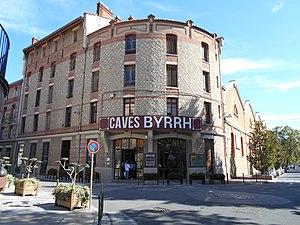
Cet article recense les sites retenus pour le loto du patrimoine en 2018.